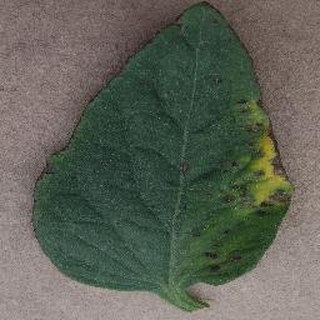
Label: tomato_bacterial_spot